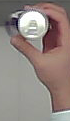
Product: redbull_energydrink